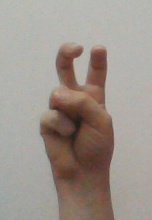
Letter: toot